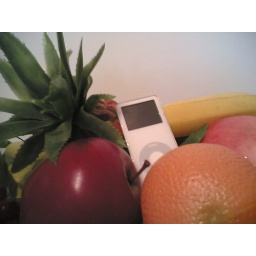
A new apple has landed in our plastic fruit basket